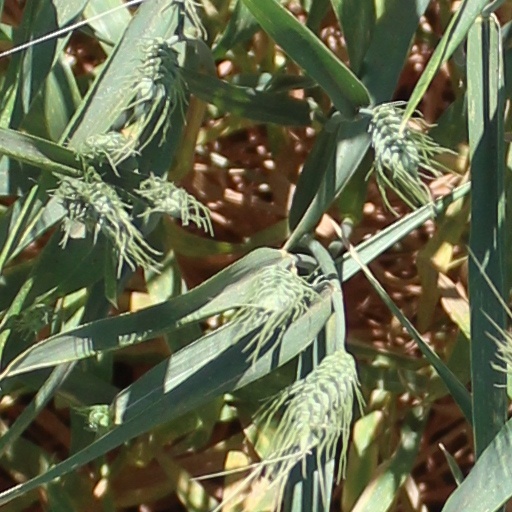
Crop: wheat